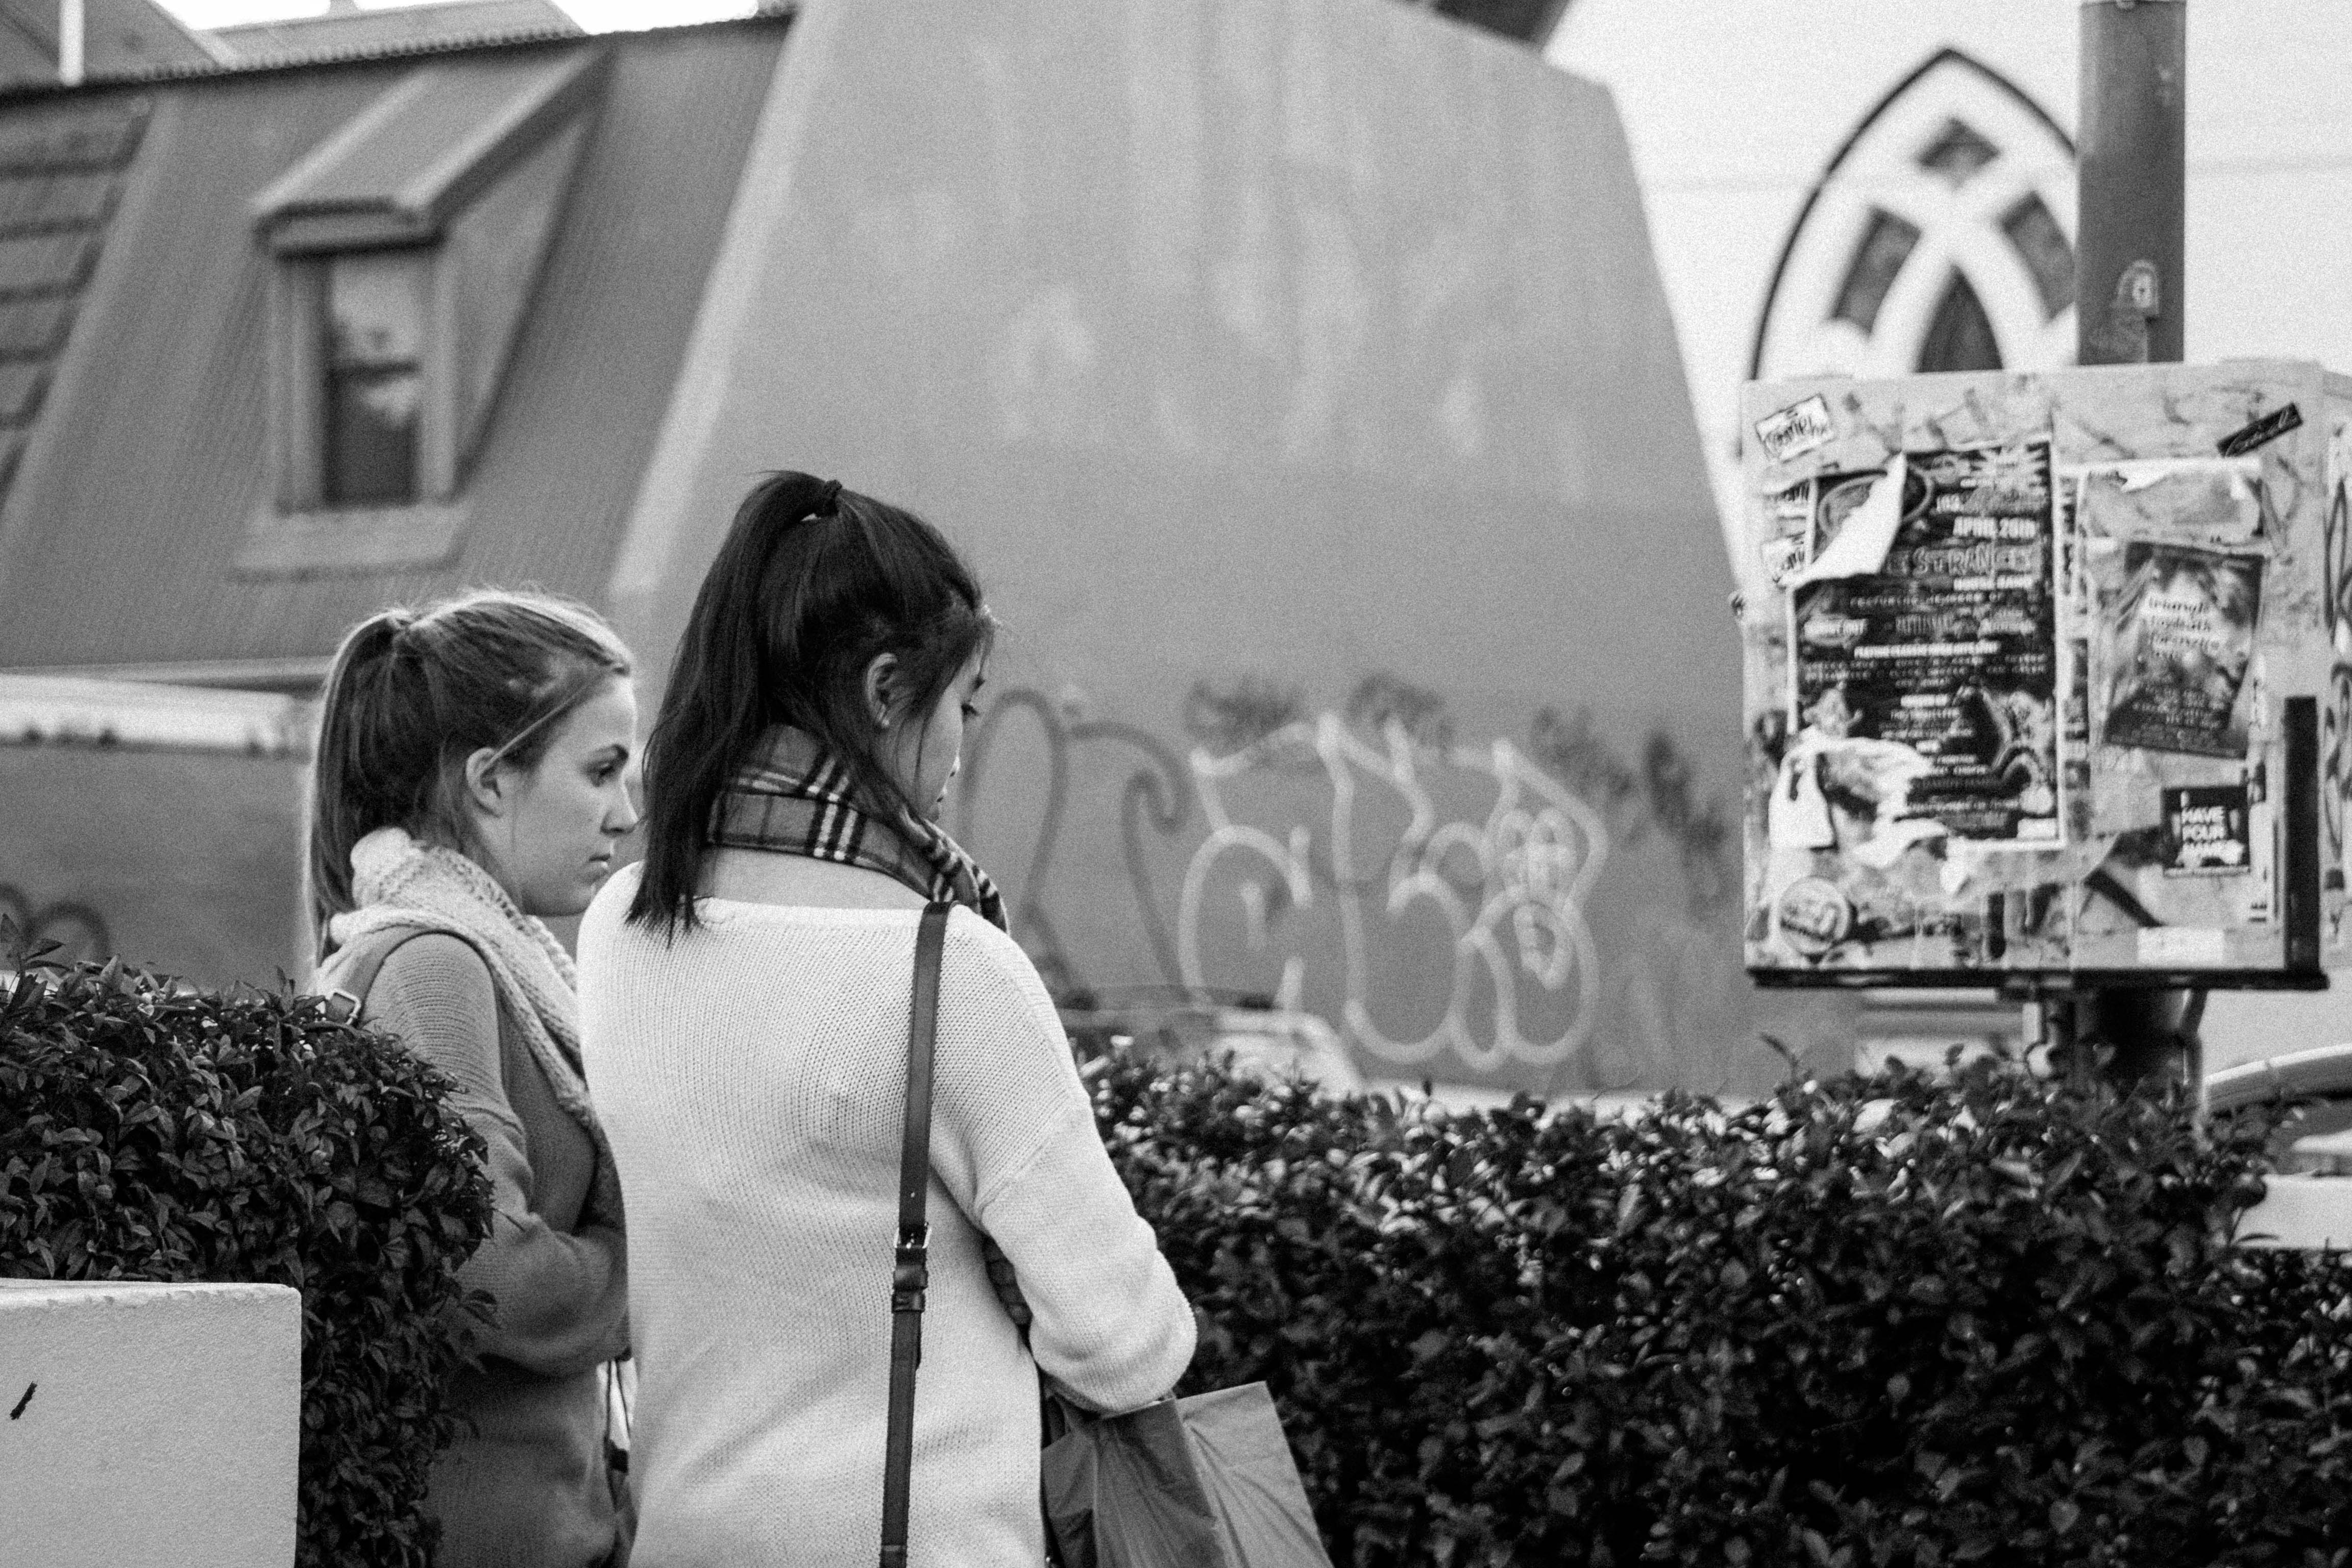
black and white, white, photography, black, monochrome, wedding, bride, ceremony, photograph, interaction, monochrome photography